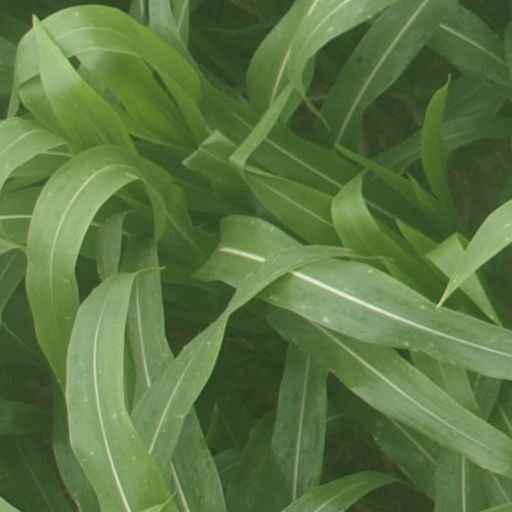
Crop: maize; corn